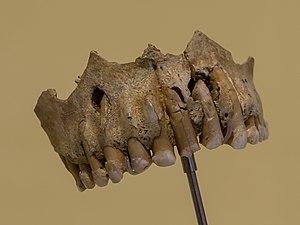
Grotte de l'Hyène, grottes d'Arcy-sur-Cure, Yonne, France. Néandertal, Moustérien ancien
La grotte de l'Hyène, souvent nommée à tort grotte de la Hyène, est l'une des cavités du site des grottes d'Arcy-sur-Cure dans le département français de l'Yonne, en Bourgogne-Franche-Comté.